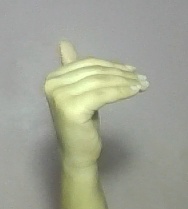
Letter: khaa